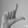
ASL letter: L